Canberra

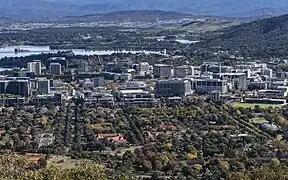
An aerial view of the Civic Centre from Mount Ainslie

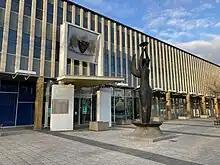
ACT Legislative Assemblyand the statue "Ethos" (Tom Bass, 1961)

Canberra is a planned city and the inner-city area was originally designed by Walter Burley Griffin, a major 20th-century American architect. Within the central area of the city near Lake Burley Griffin, major roads follow a wheel-and-spoke pattern rather than a grid. Griffin's proposal had an abundance of geometric patterns, including concentric hexagonal and octagonal streets emanating from several radii. However, the outer areas of the city, built later, are not laid out geometrically.